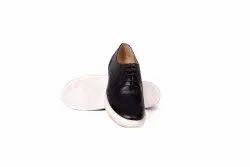
Label: Boat